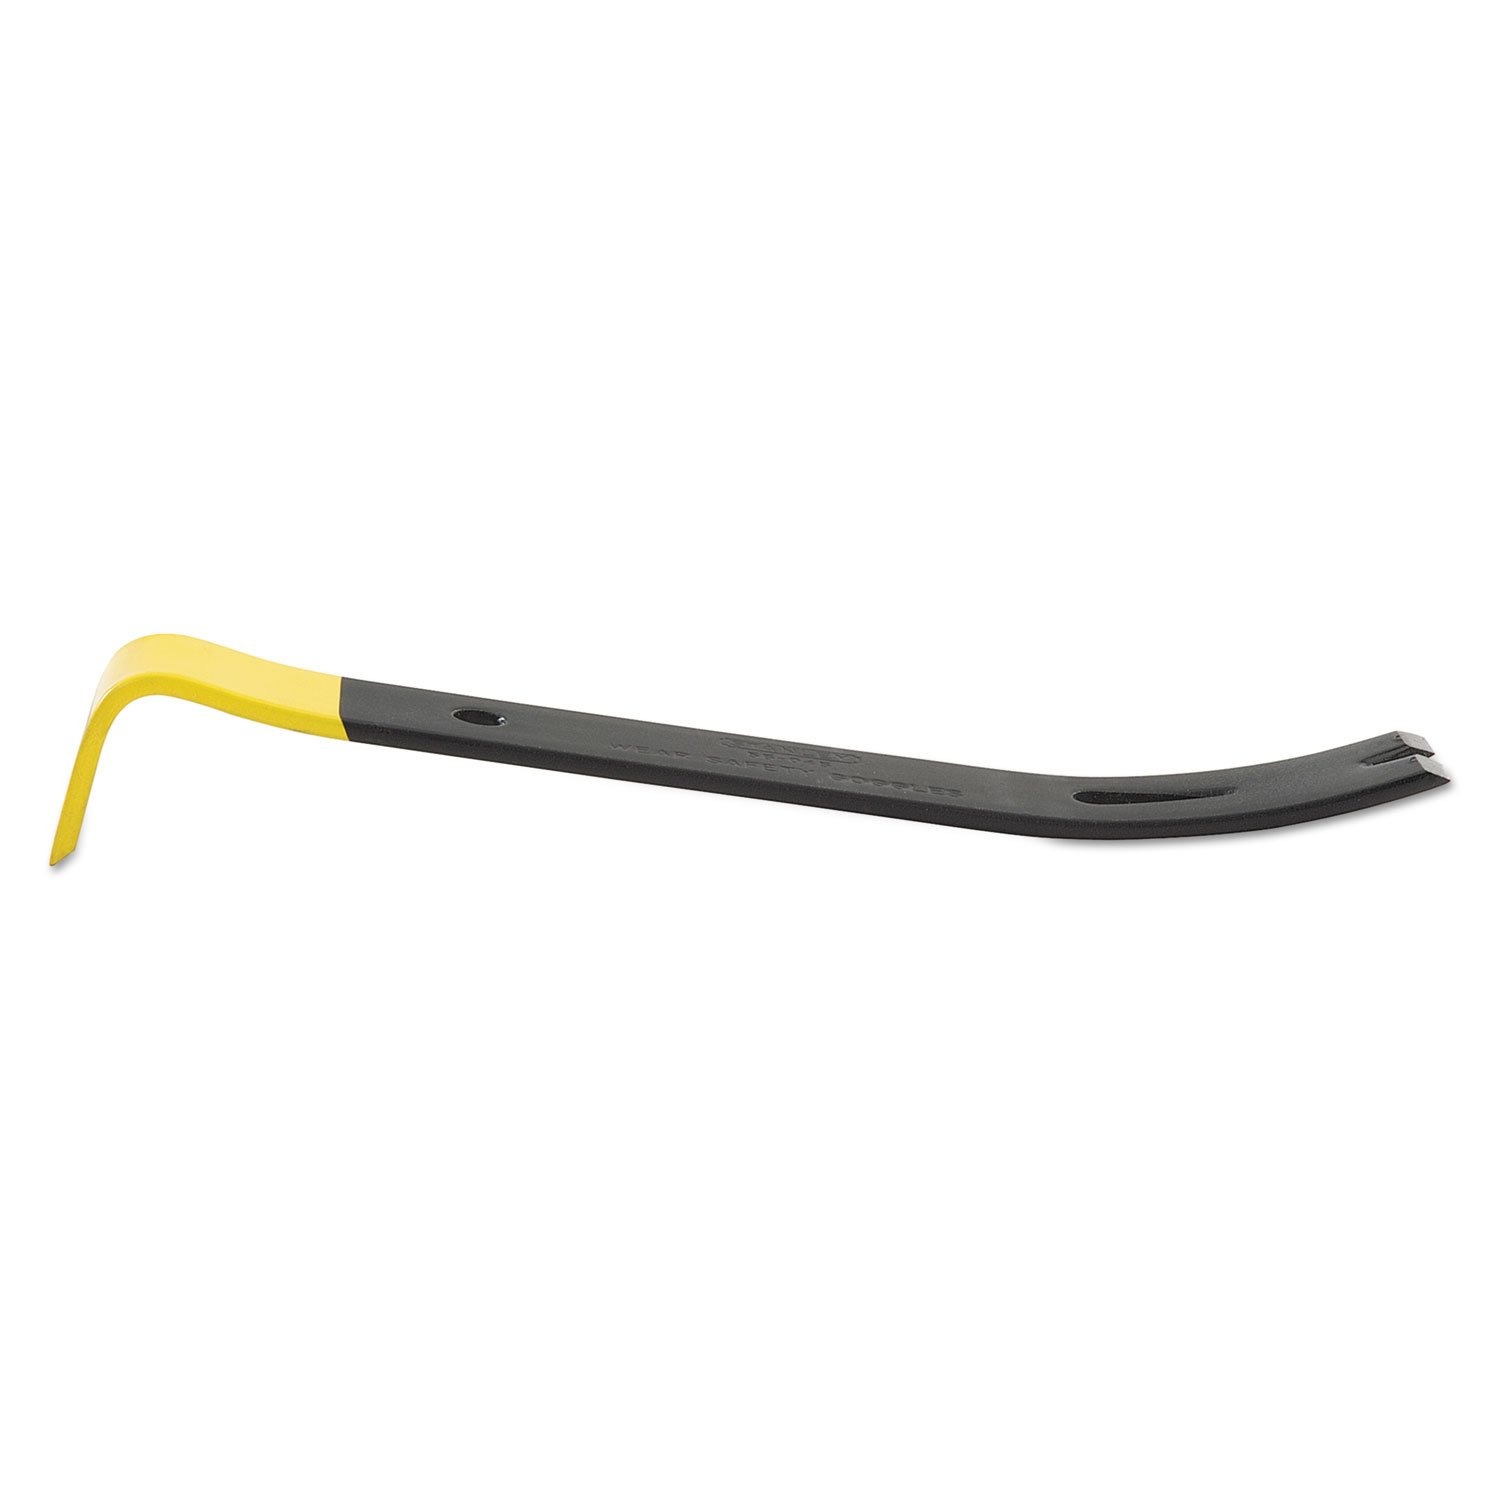
Item Name: Stanley Hand Tools 55-045 7" Wonder Bar® II Pry Bar
Bullet Point 1: Heat treated for increased durability
Bullet Point 2: Tempered steel able to withstand a bending momentum of 310 in-lbs.
Bullet Point 3: High-visibility, powder-coated finish
Bullet Point 4: 7" overall length
Bullet Point 5: 7/8" Blade Width
Value: 1.0
Unit: Count

Price: 8.97